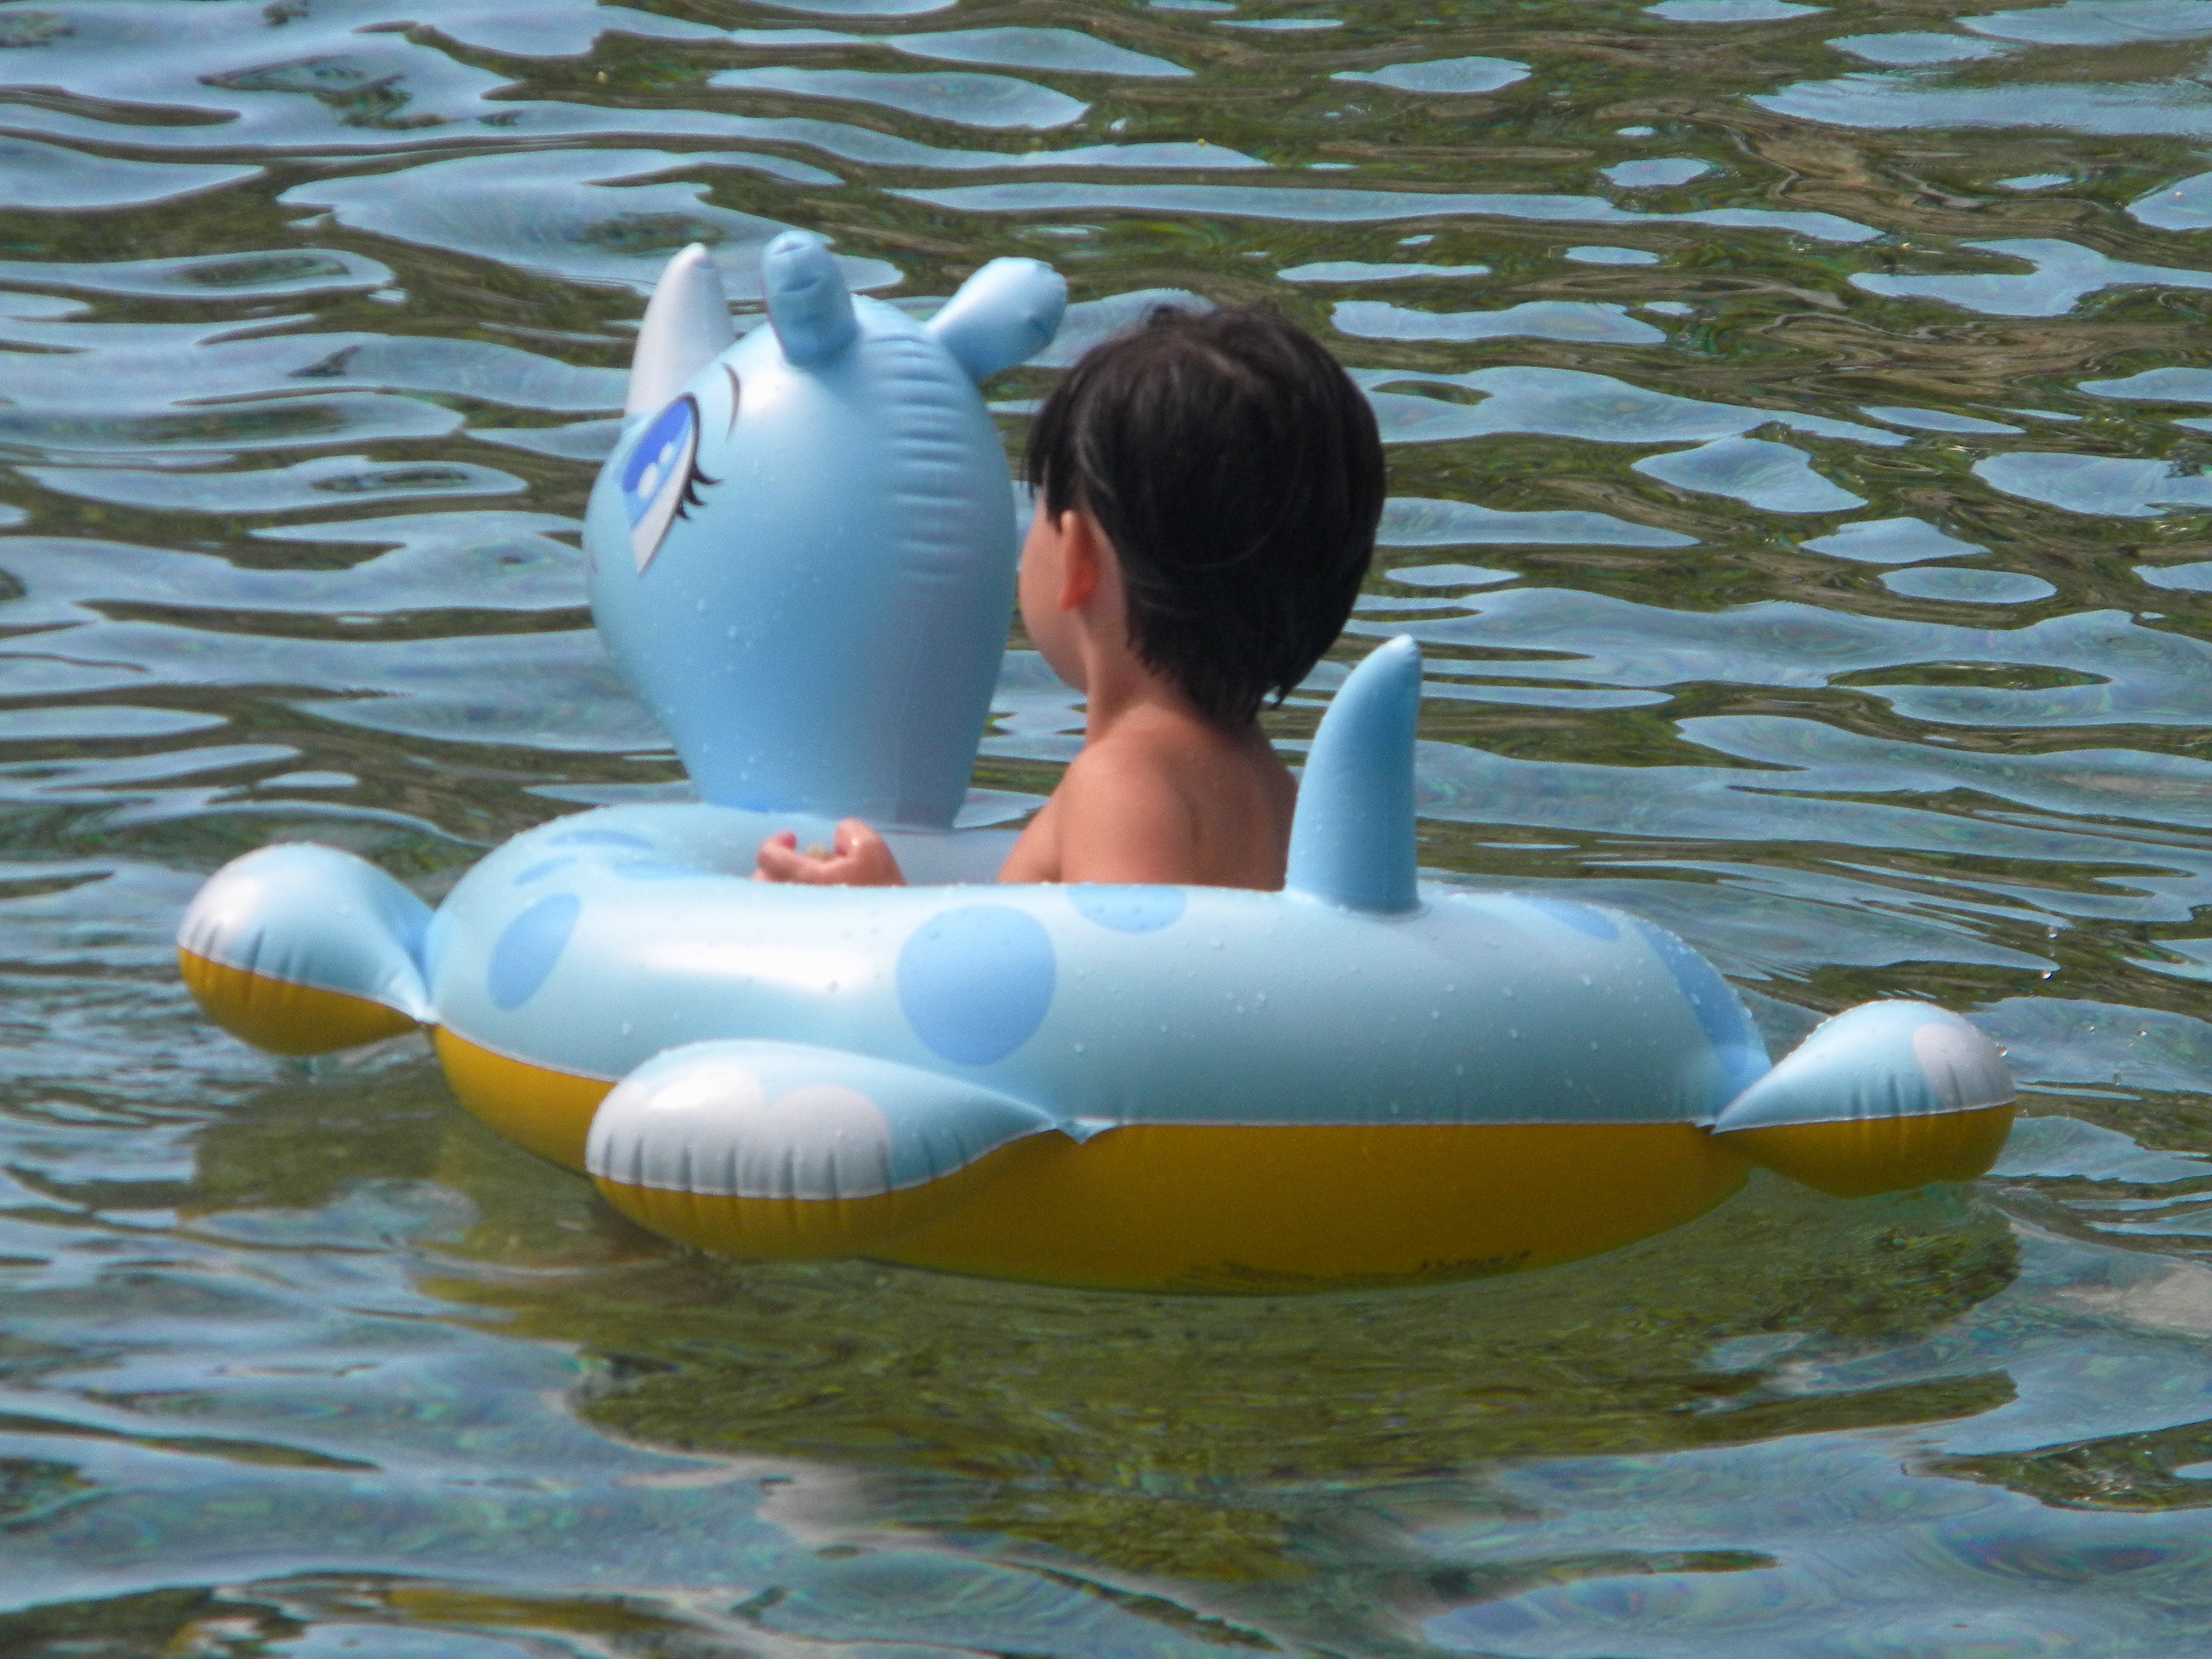
landscape, water, nature, kid, summer, pool, swimming pool, baby, duck, water bird, tubing, inflatable, running water, child playing, hot water, hot pool